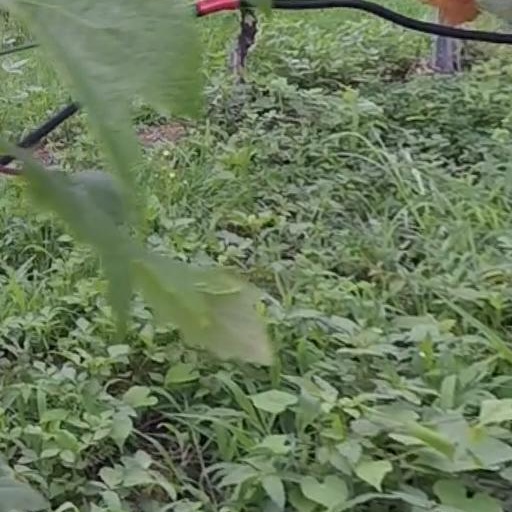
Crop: grape